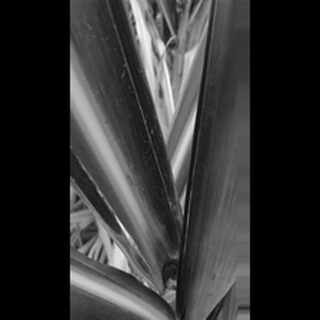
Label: sugarcane_yellow_leaf_disease